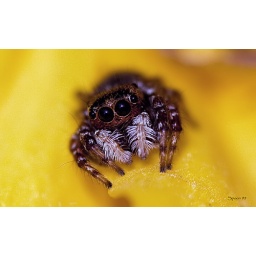
A hairy spider tugging in comfortably on a yellow flower petal. .